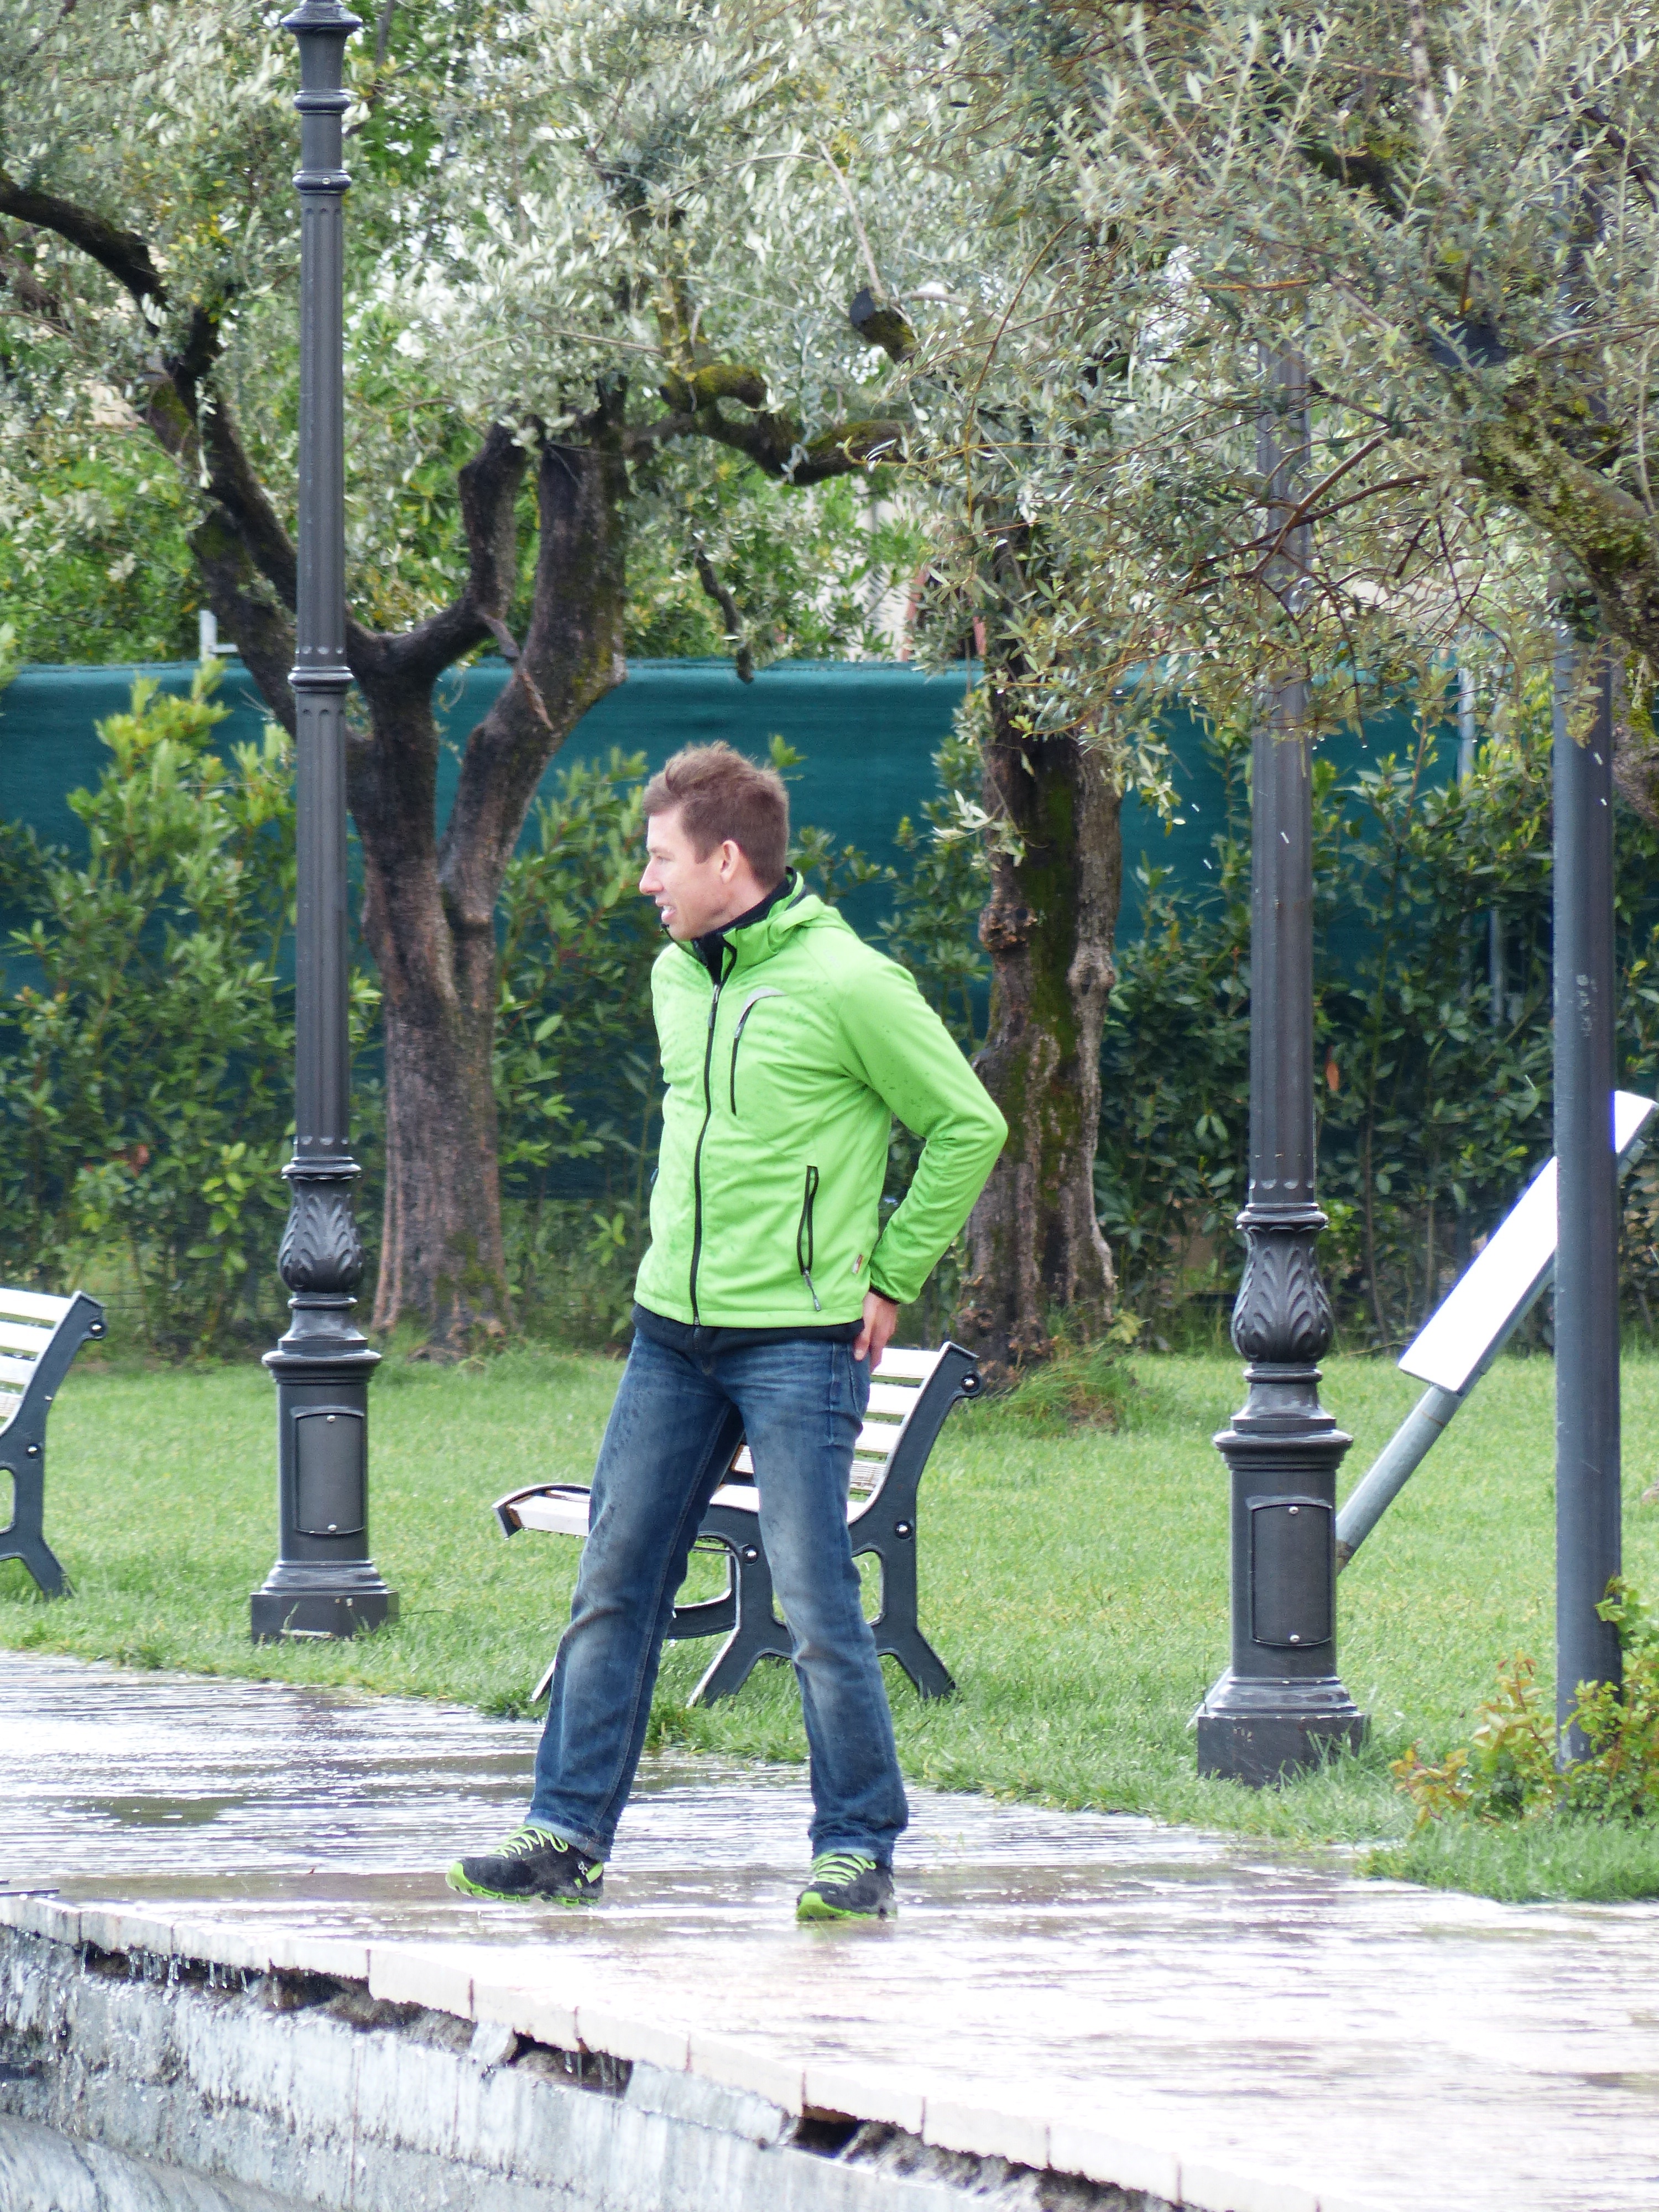
man, tree, lawn, flower, wind, spring, green, park, human, garden, jacket, wait, windy, stretched, forward, storm hair, woody plant